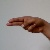
The image shows a hand gesture representing the letter 'H' in Indian Sign Language.